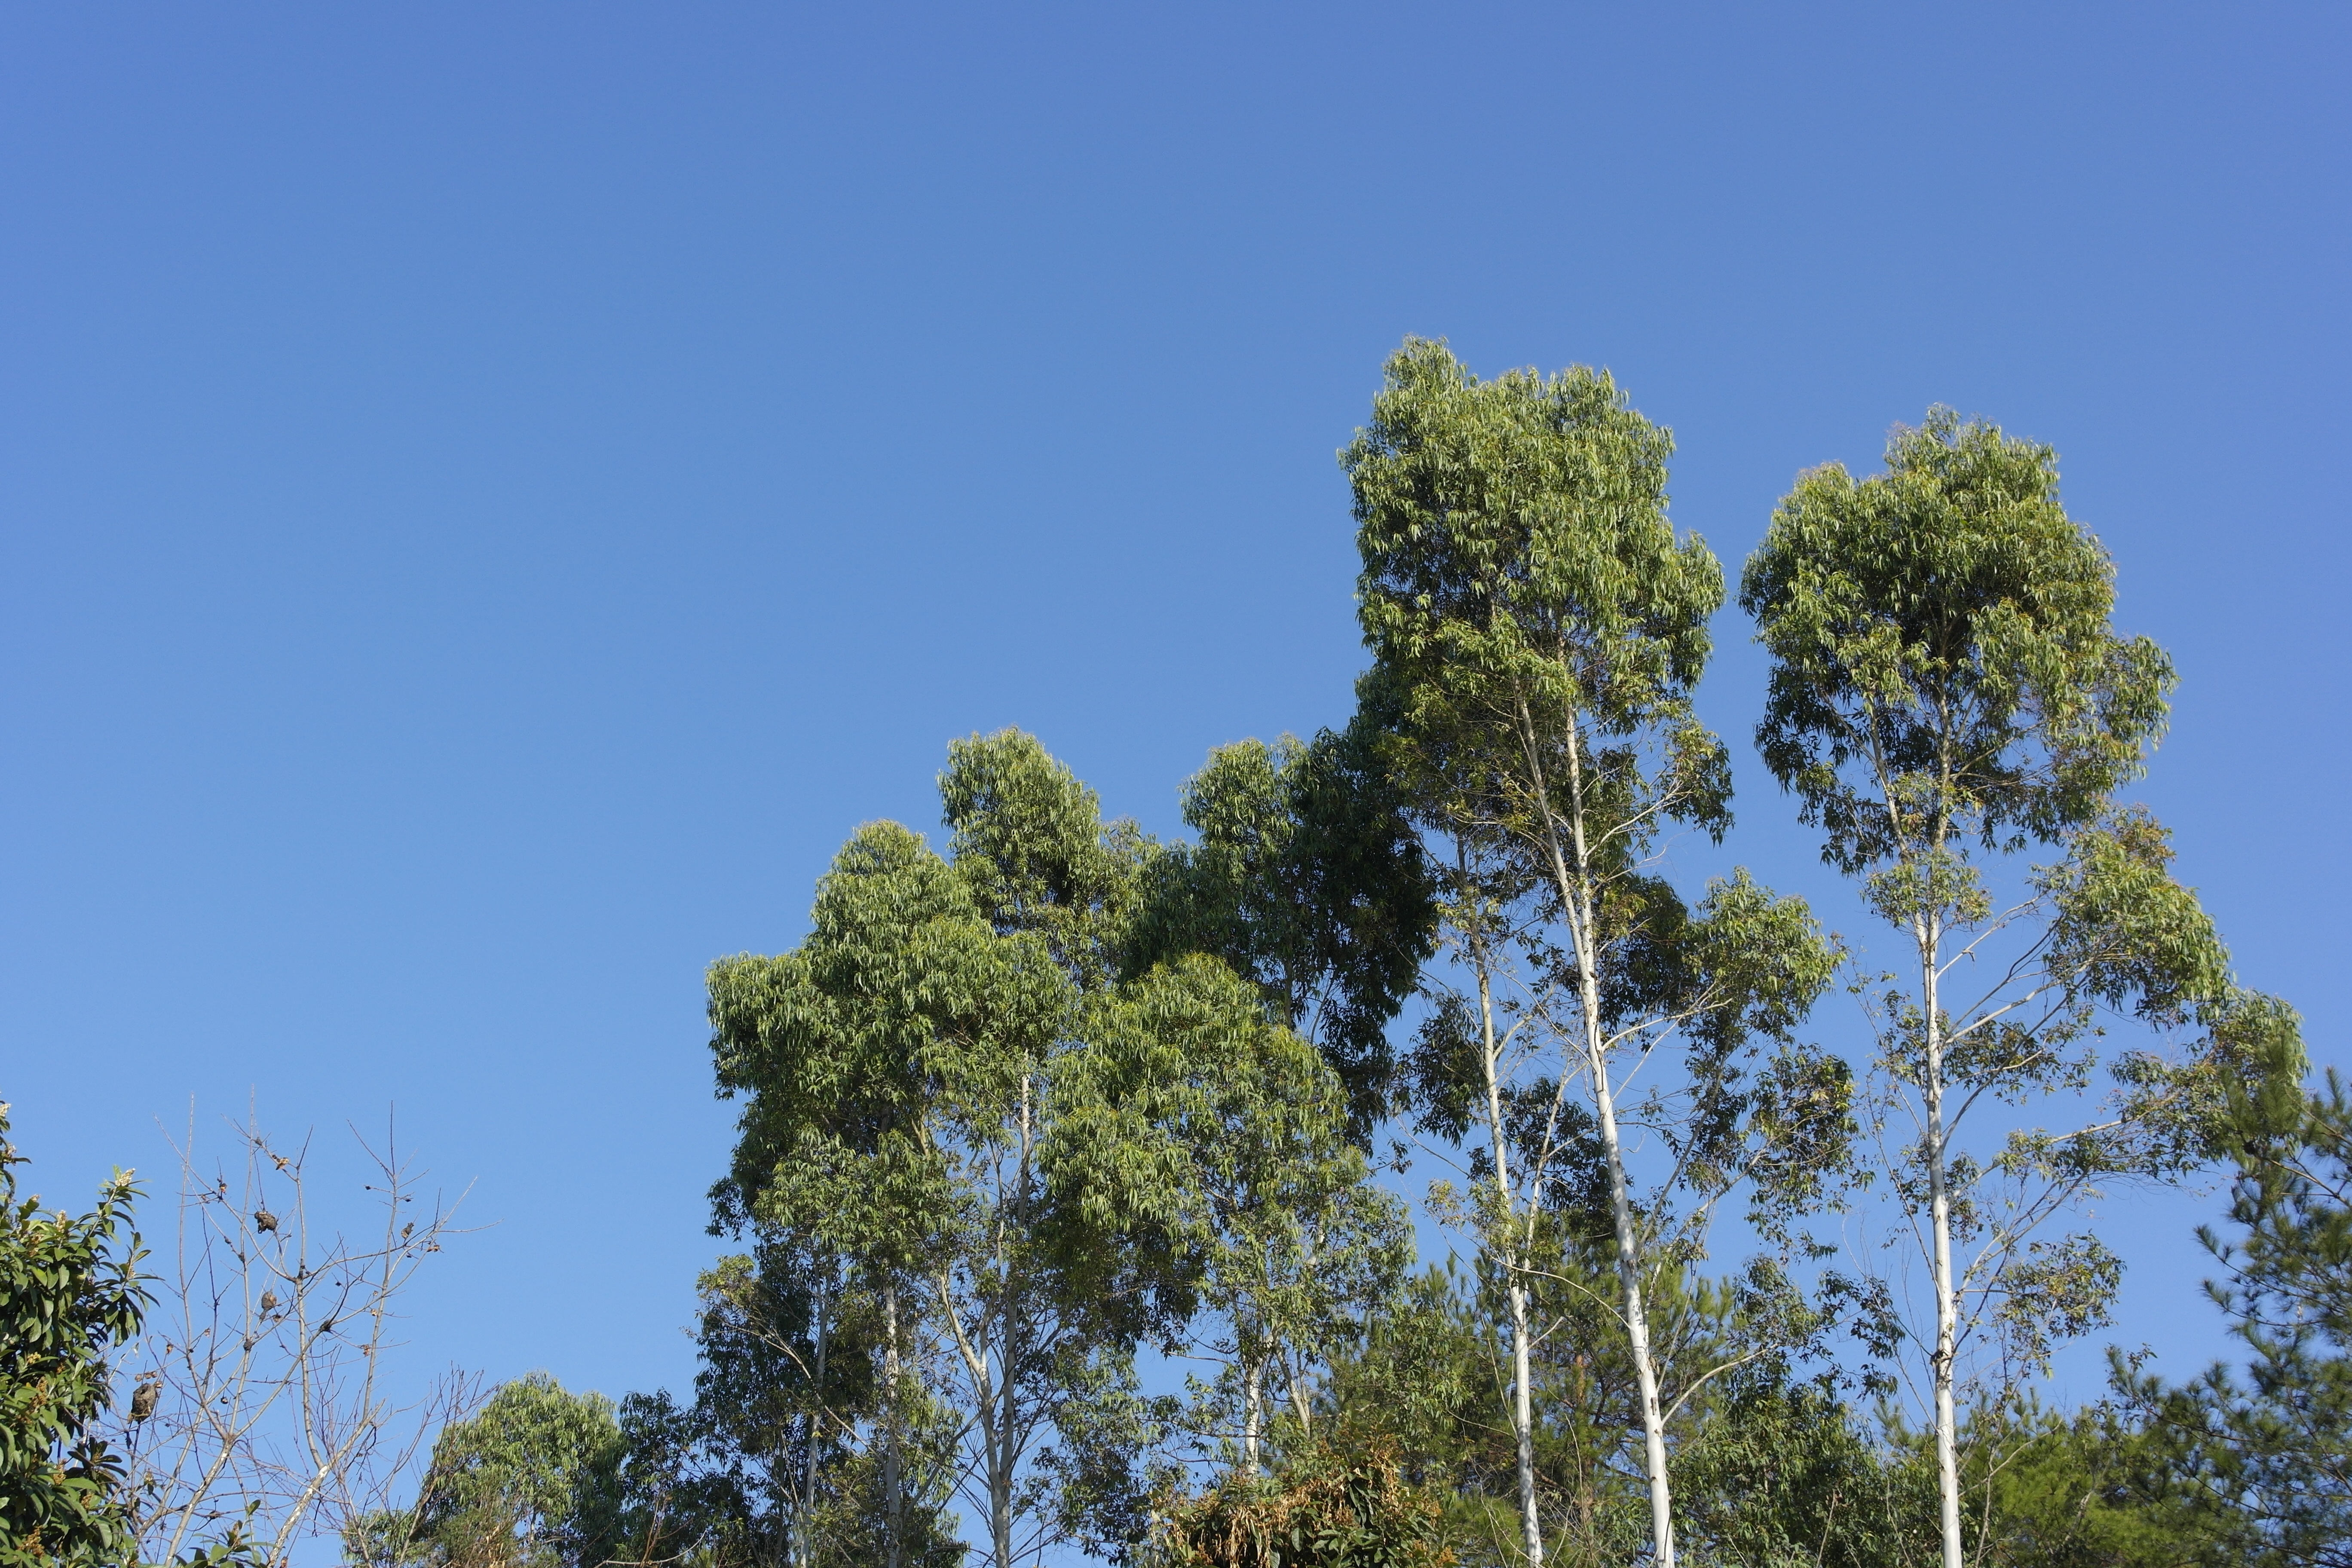
tree, nature, forest, branch, cloud, plant, sky, meadow, leaf, blue sky, upright, trees, habitat, ecosystem, biome, natural environment, woody plant, land plant